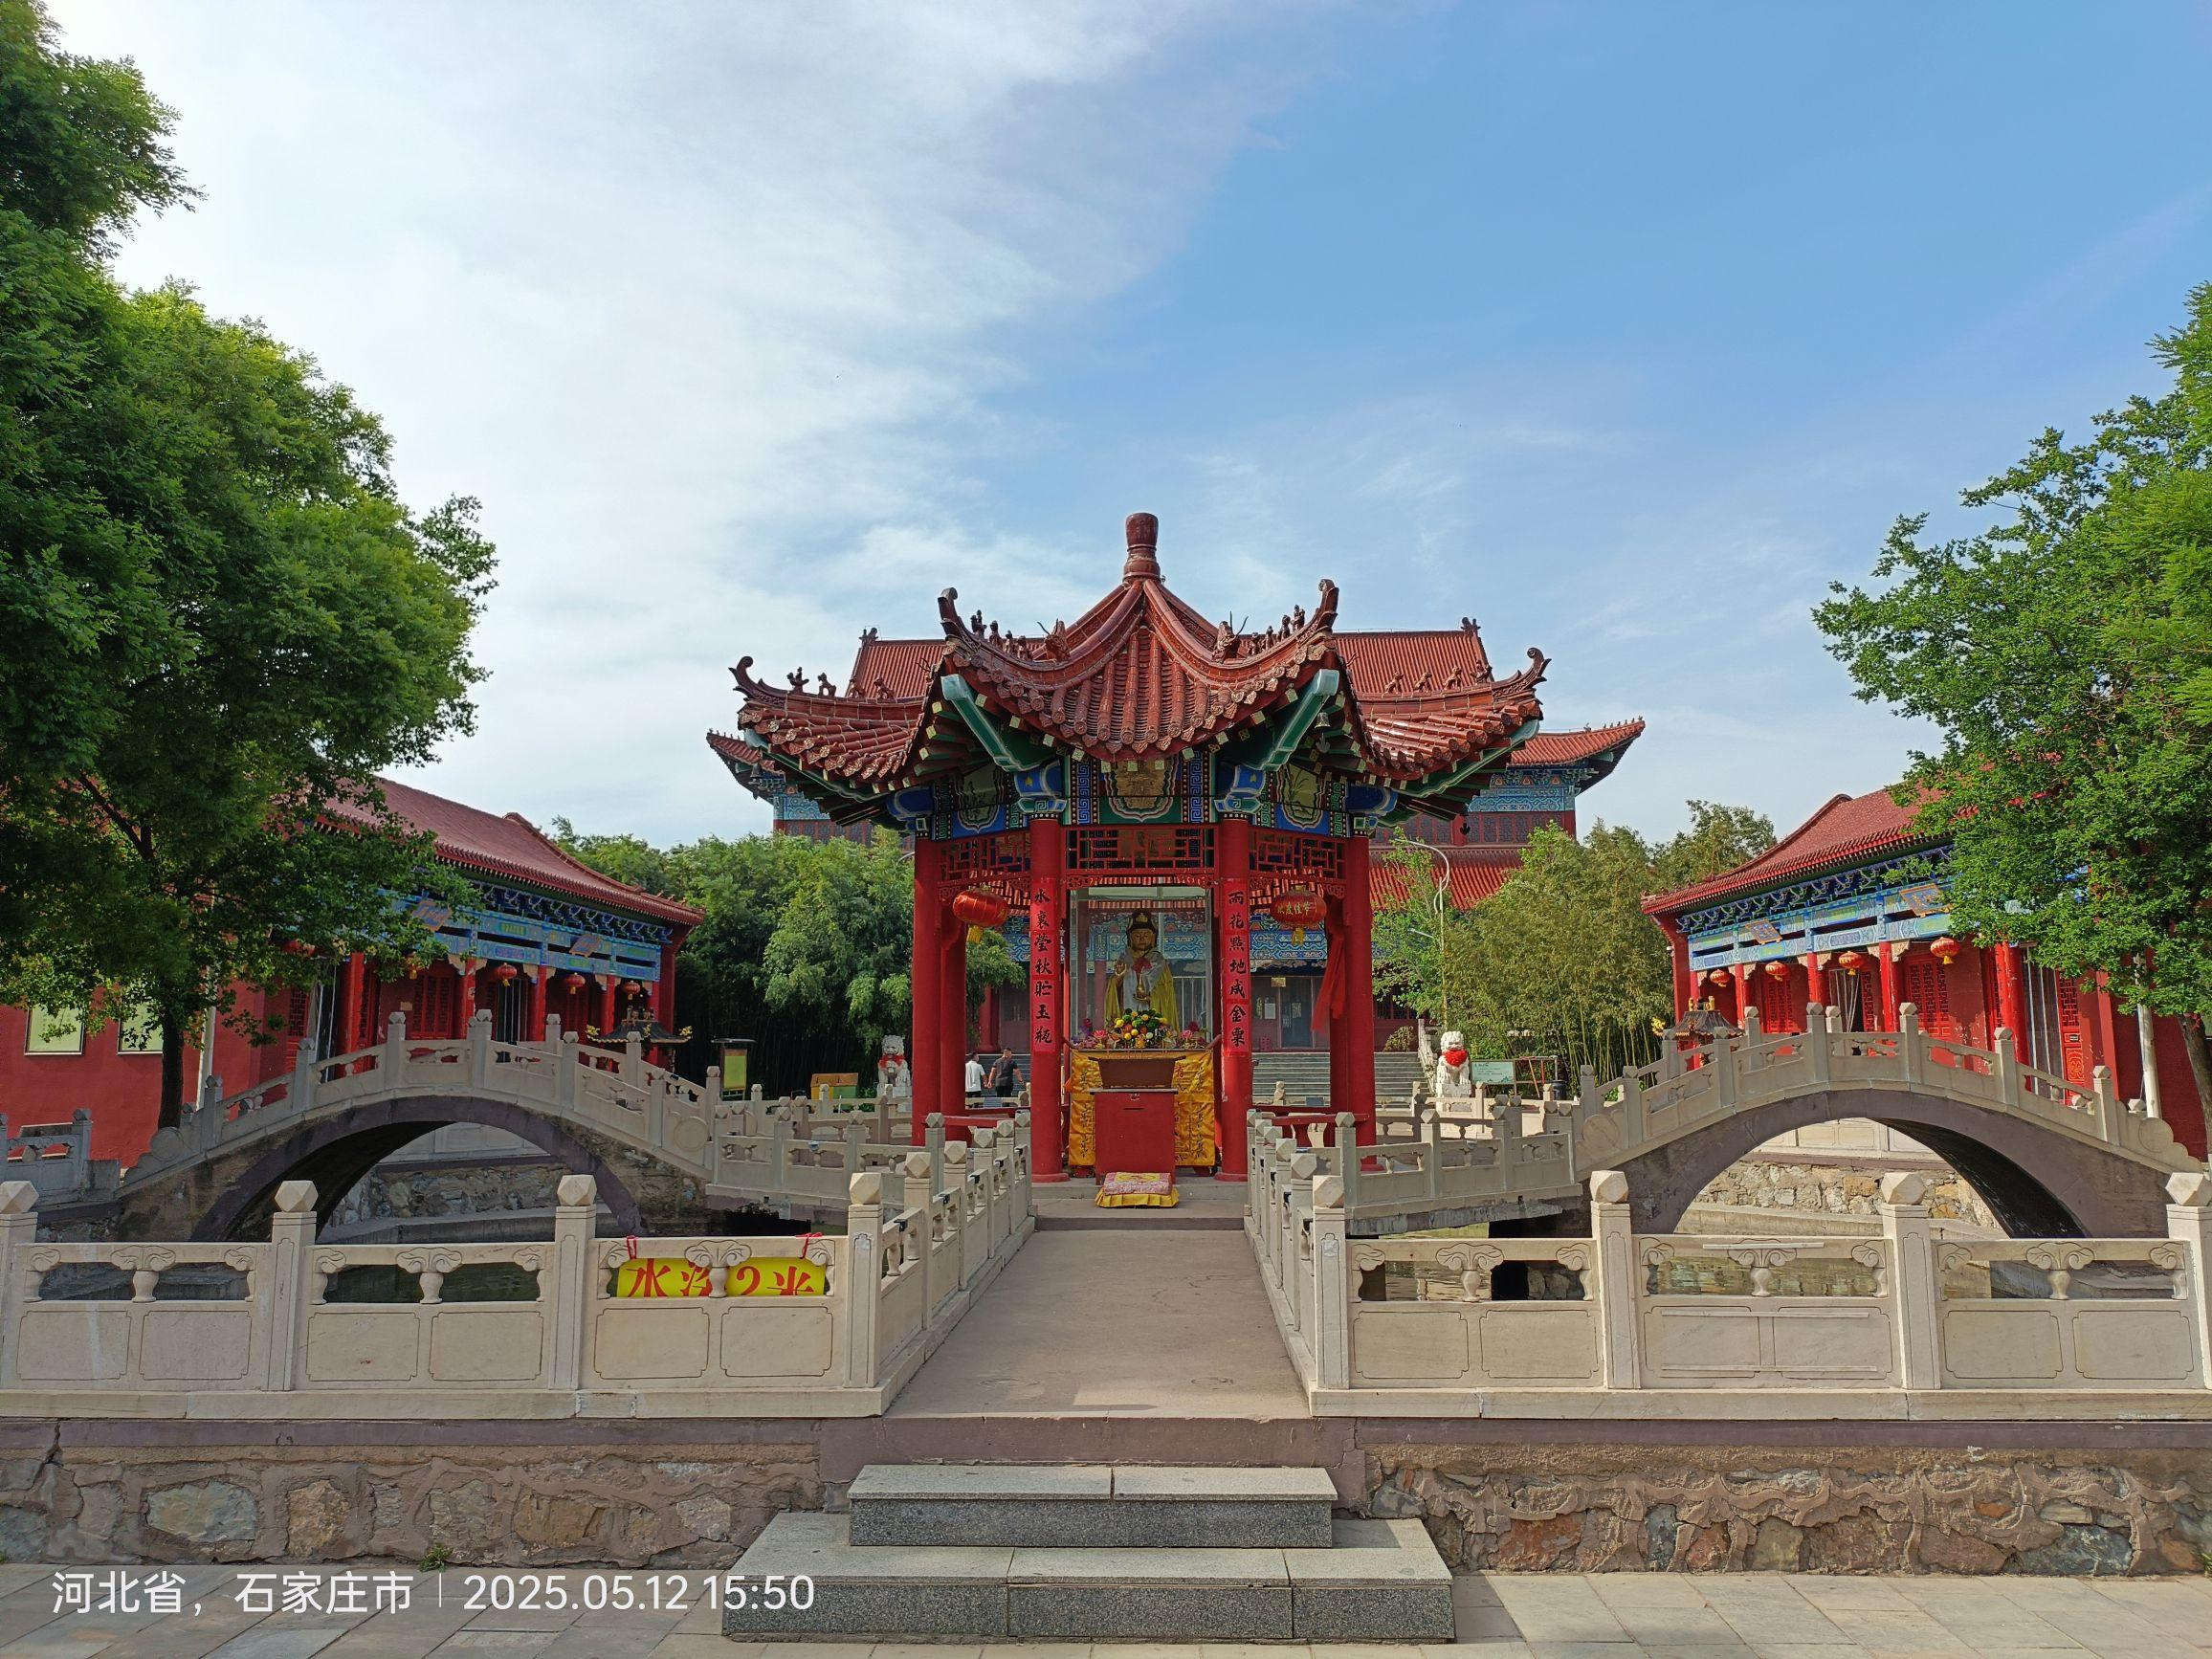
地标名称：清利禅寺
所在城市：石家庄市·辛集市